Bedlington railway station

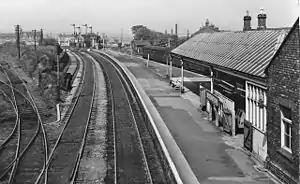
View northward, towards Ashington and Newbiggin (curving right at North Box), and Morpeth (left at Box). Colliery line shown in left foreground 12 May 1965.

Bedlington railway station was a railway station that served the town of Bedlington, Northumberland, England from 1850 to 1964 on the Blyth and Tyne Railway. The station was closed by British Railways in 1964, but construction of a new station is now underway.